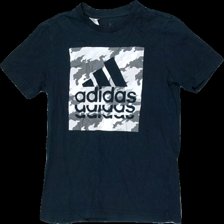
View: front
Type: T-shirt
Category: Children
Brand: Adidas
Colors: Blue, White, Grey
Material: 100% cotton
Pattern: Logo print
Cut: Regular
Size: 152
Season: All
Damage location: top left
Damage 2 location: top right
Damage 3 location: bottom left
Price range: <50
Recommended usage: Export
Description: blå t-shirt med logga fram, sned i söm
Comment: sned i söm